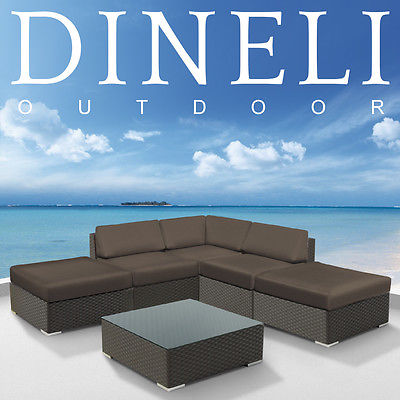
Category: sofa